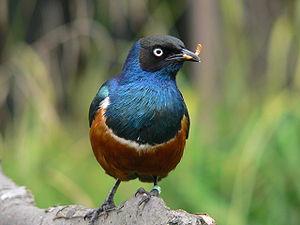
Le Choucador superbe ou Spréo superbe est une espèce d'oiseaux de la famille des Sturnidae et que l'on rencontre en Afrique de l'Est. C'est une espèce facilement reconnaissable par son ventre couleur noisette et ses parties supérieures bleu-noir iridescentes.